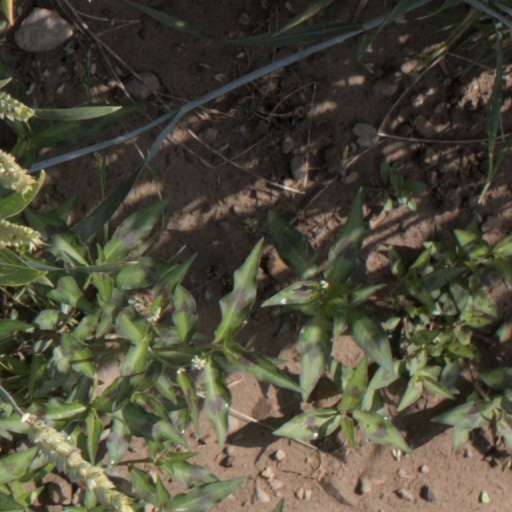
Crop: wheat